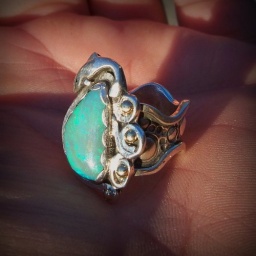
Nereus Favor Ring of wisdom black opal set in sterling silver